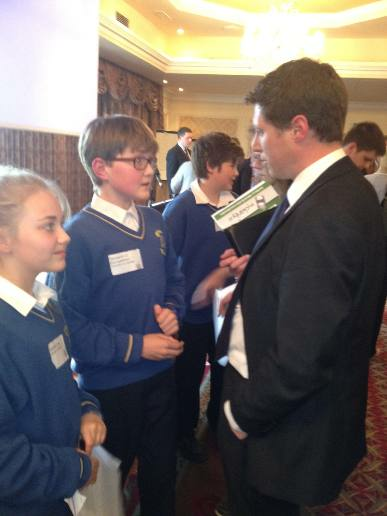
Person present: Yes